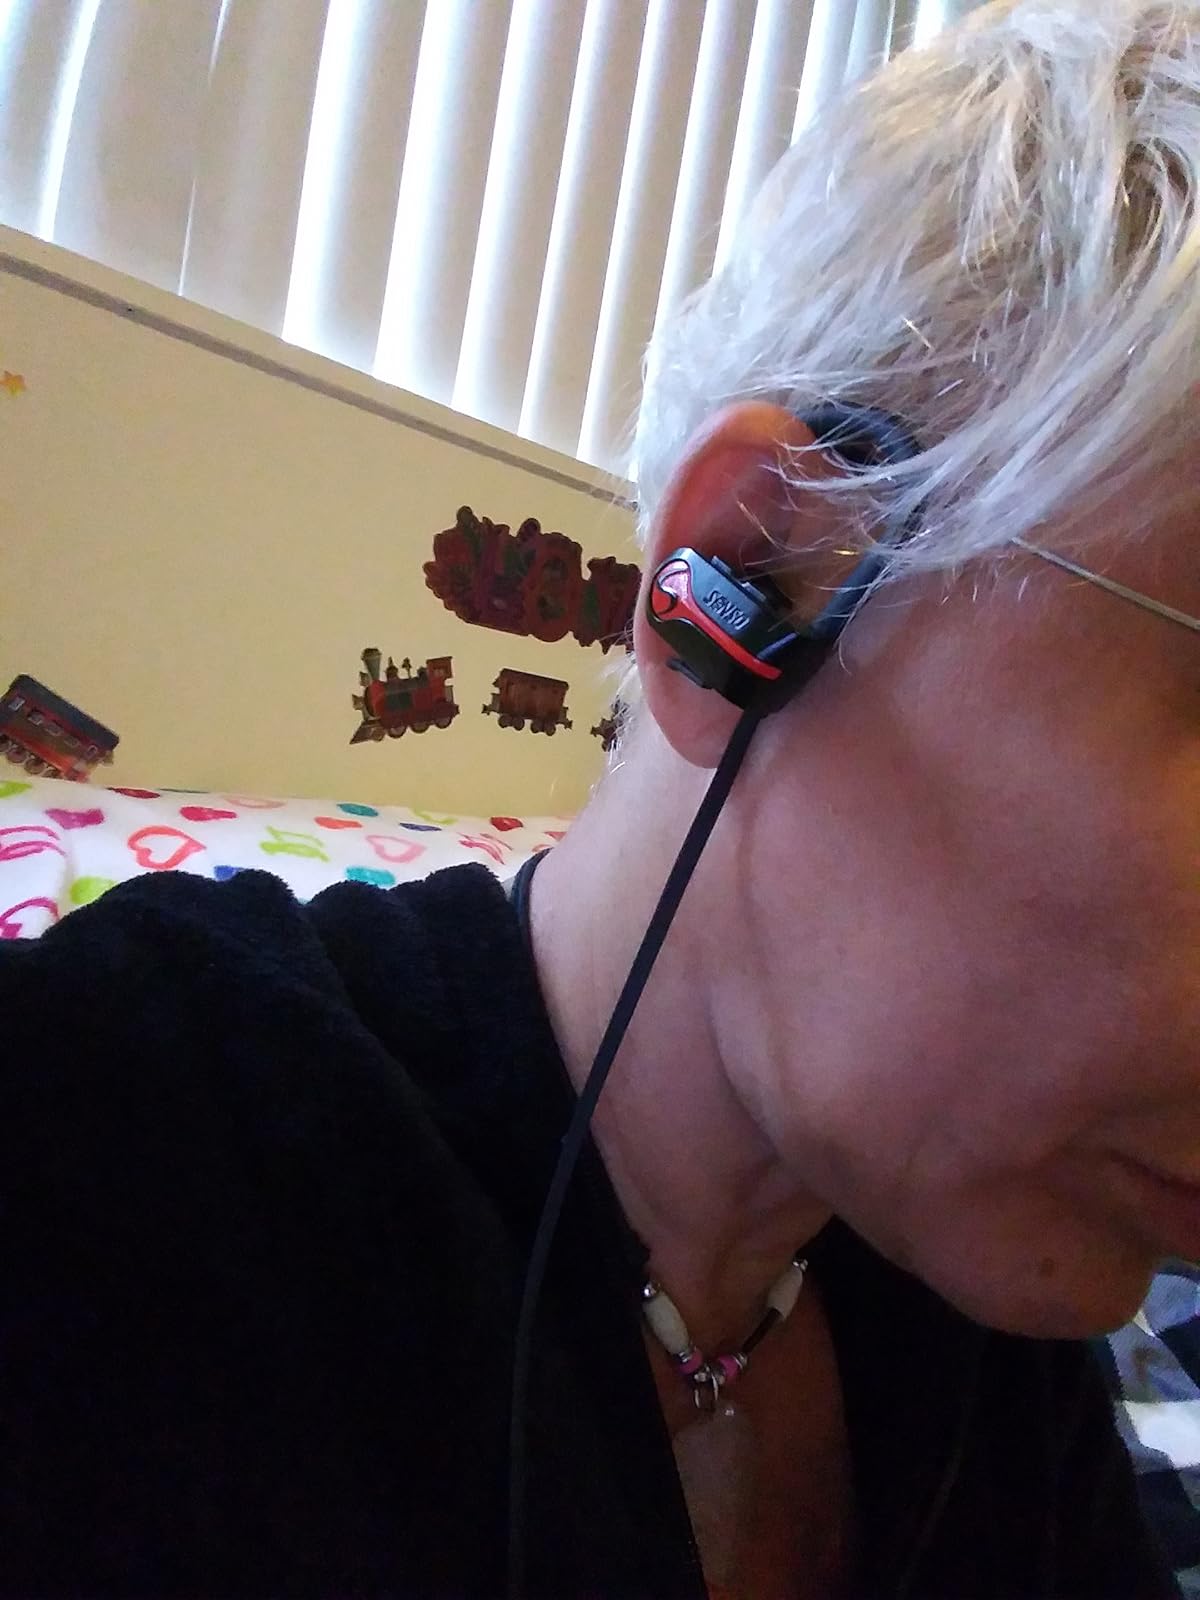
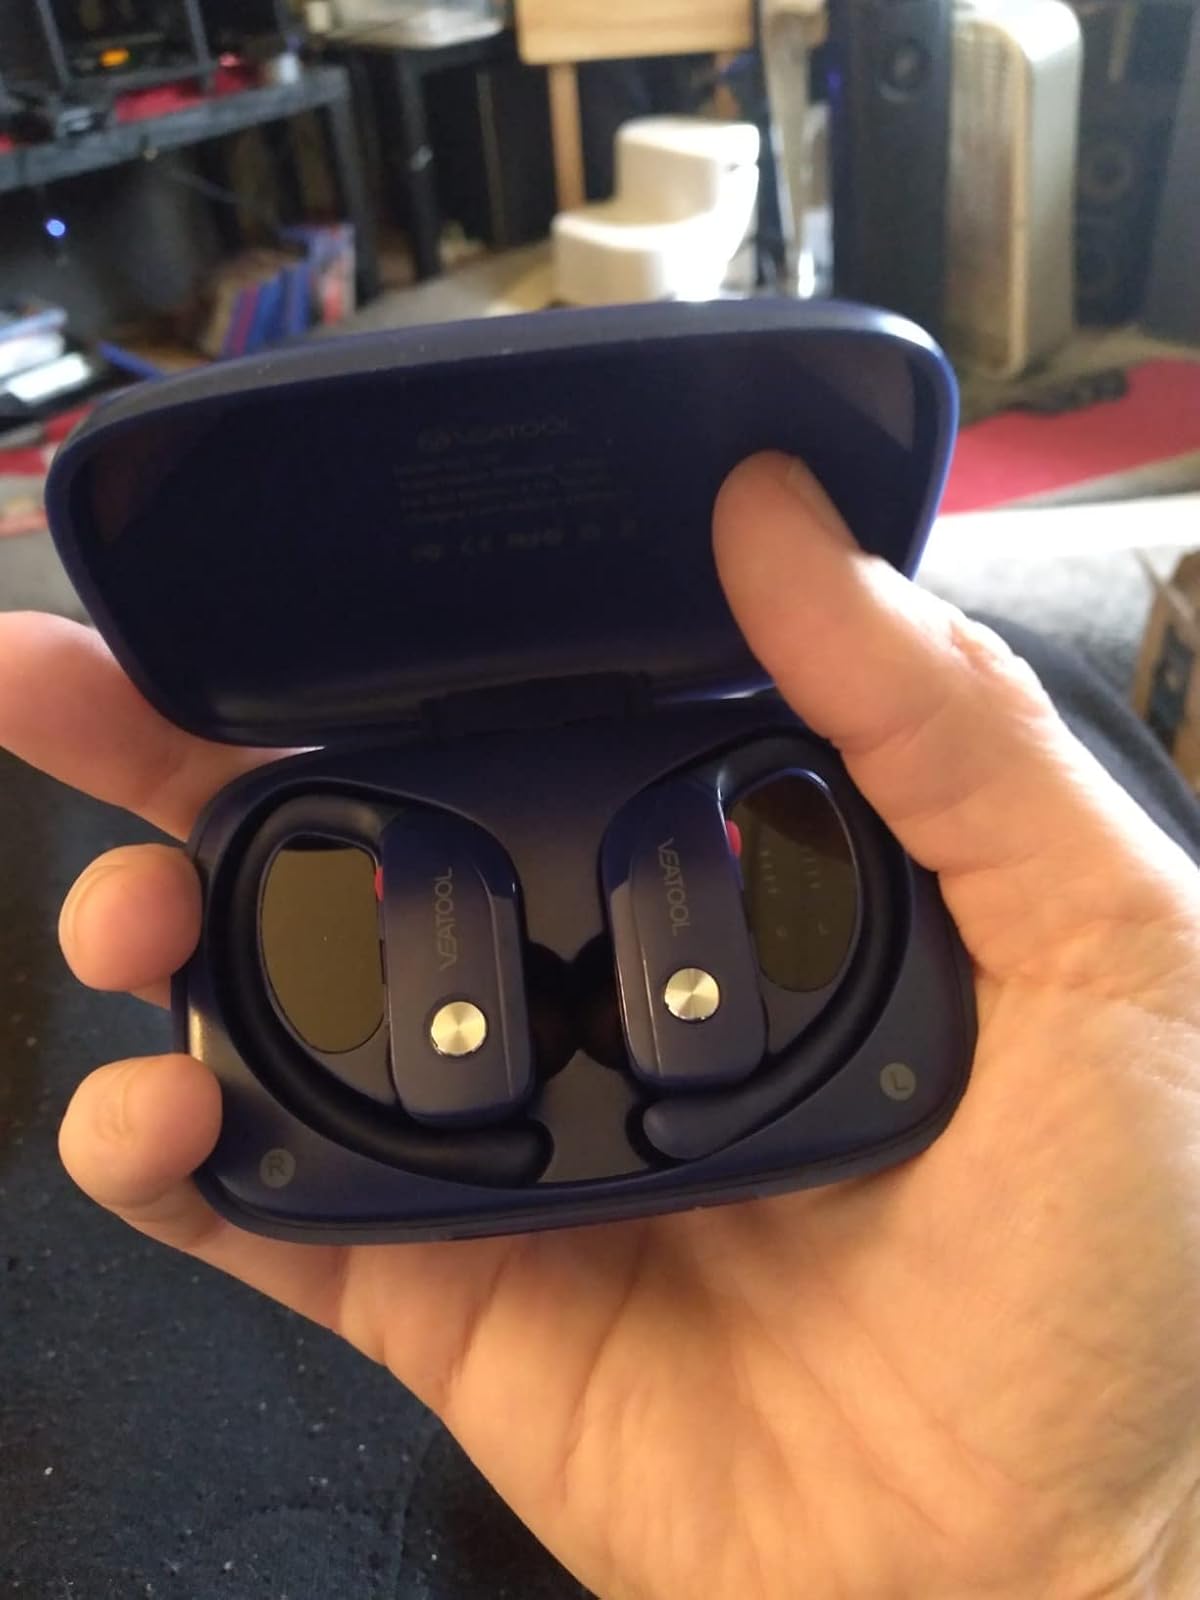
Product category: earbuds
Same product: no